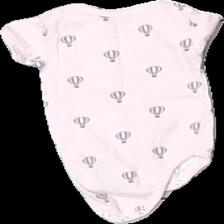
View: back
Type: Top
Category: Children
Brand: Missing
Colors: Pink, Grey
Material: 100% Cotton
Pattern: Other
Cut: Tight
Size: 62
Season: All
Price range: 50-100
Recommended usage: Reuse
Description: pink body with print